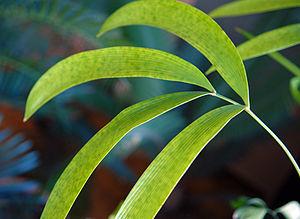
Zamia roezlii est une espèce de cycadophytes, de la famille des Zamiaceae. Elle pousse en Colombie et en Équateur.